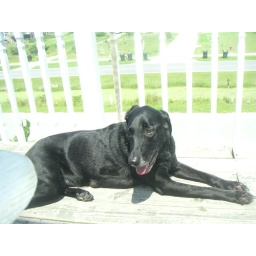
0081 Peyote at our beach house in Outer Banks, Nags Head, NC 08-03-08